The Debt (2007 film)

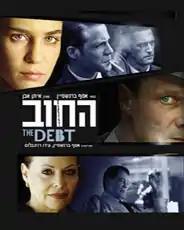
Theatrical poster

Ha-Hov (Hebrew: החוב, a.k.a. HaChov), or in English, The Debt, is a 2007 Israeli drama-thriller film directed by Assaf Bernstein and starring Gila Almagor, Yuriy Chepurnov, and Oleg Drach, about three retired Mossad agents confronted by a challenge from their past.